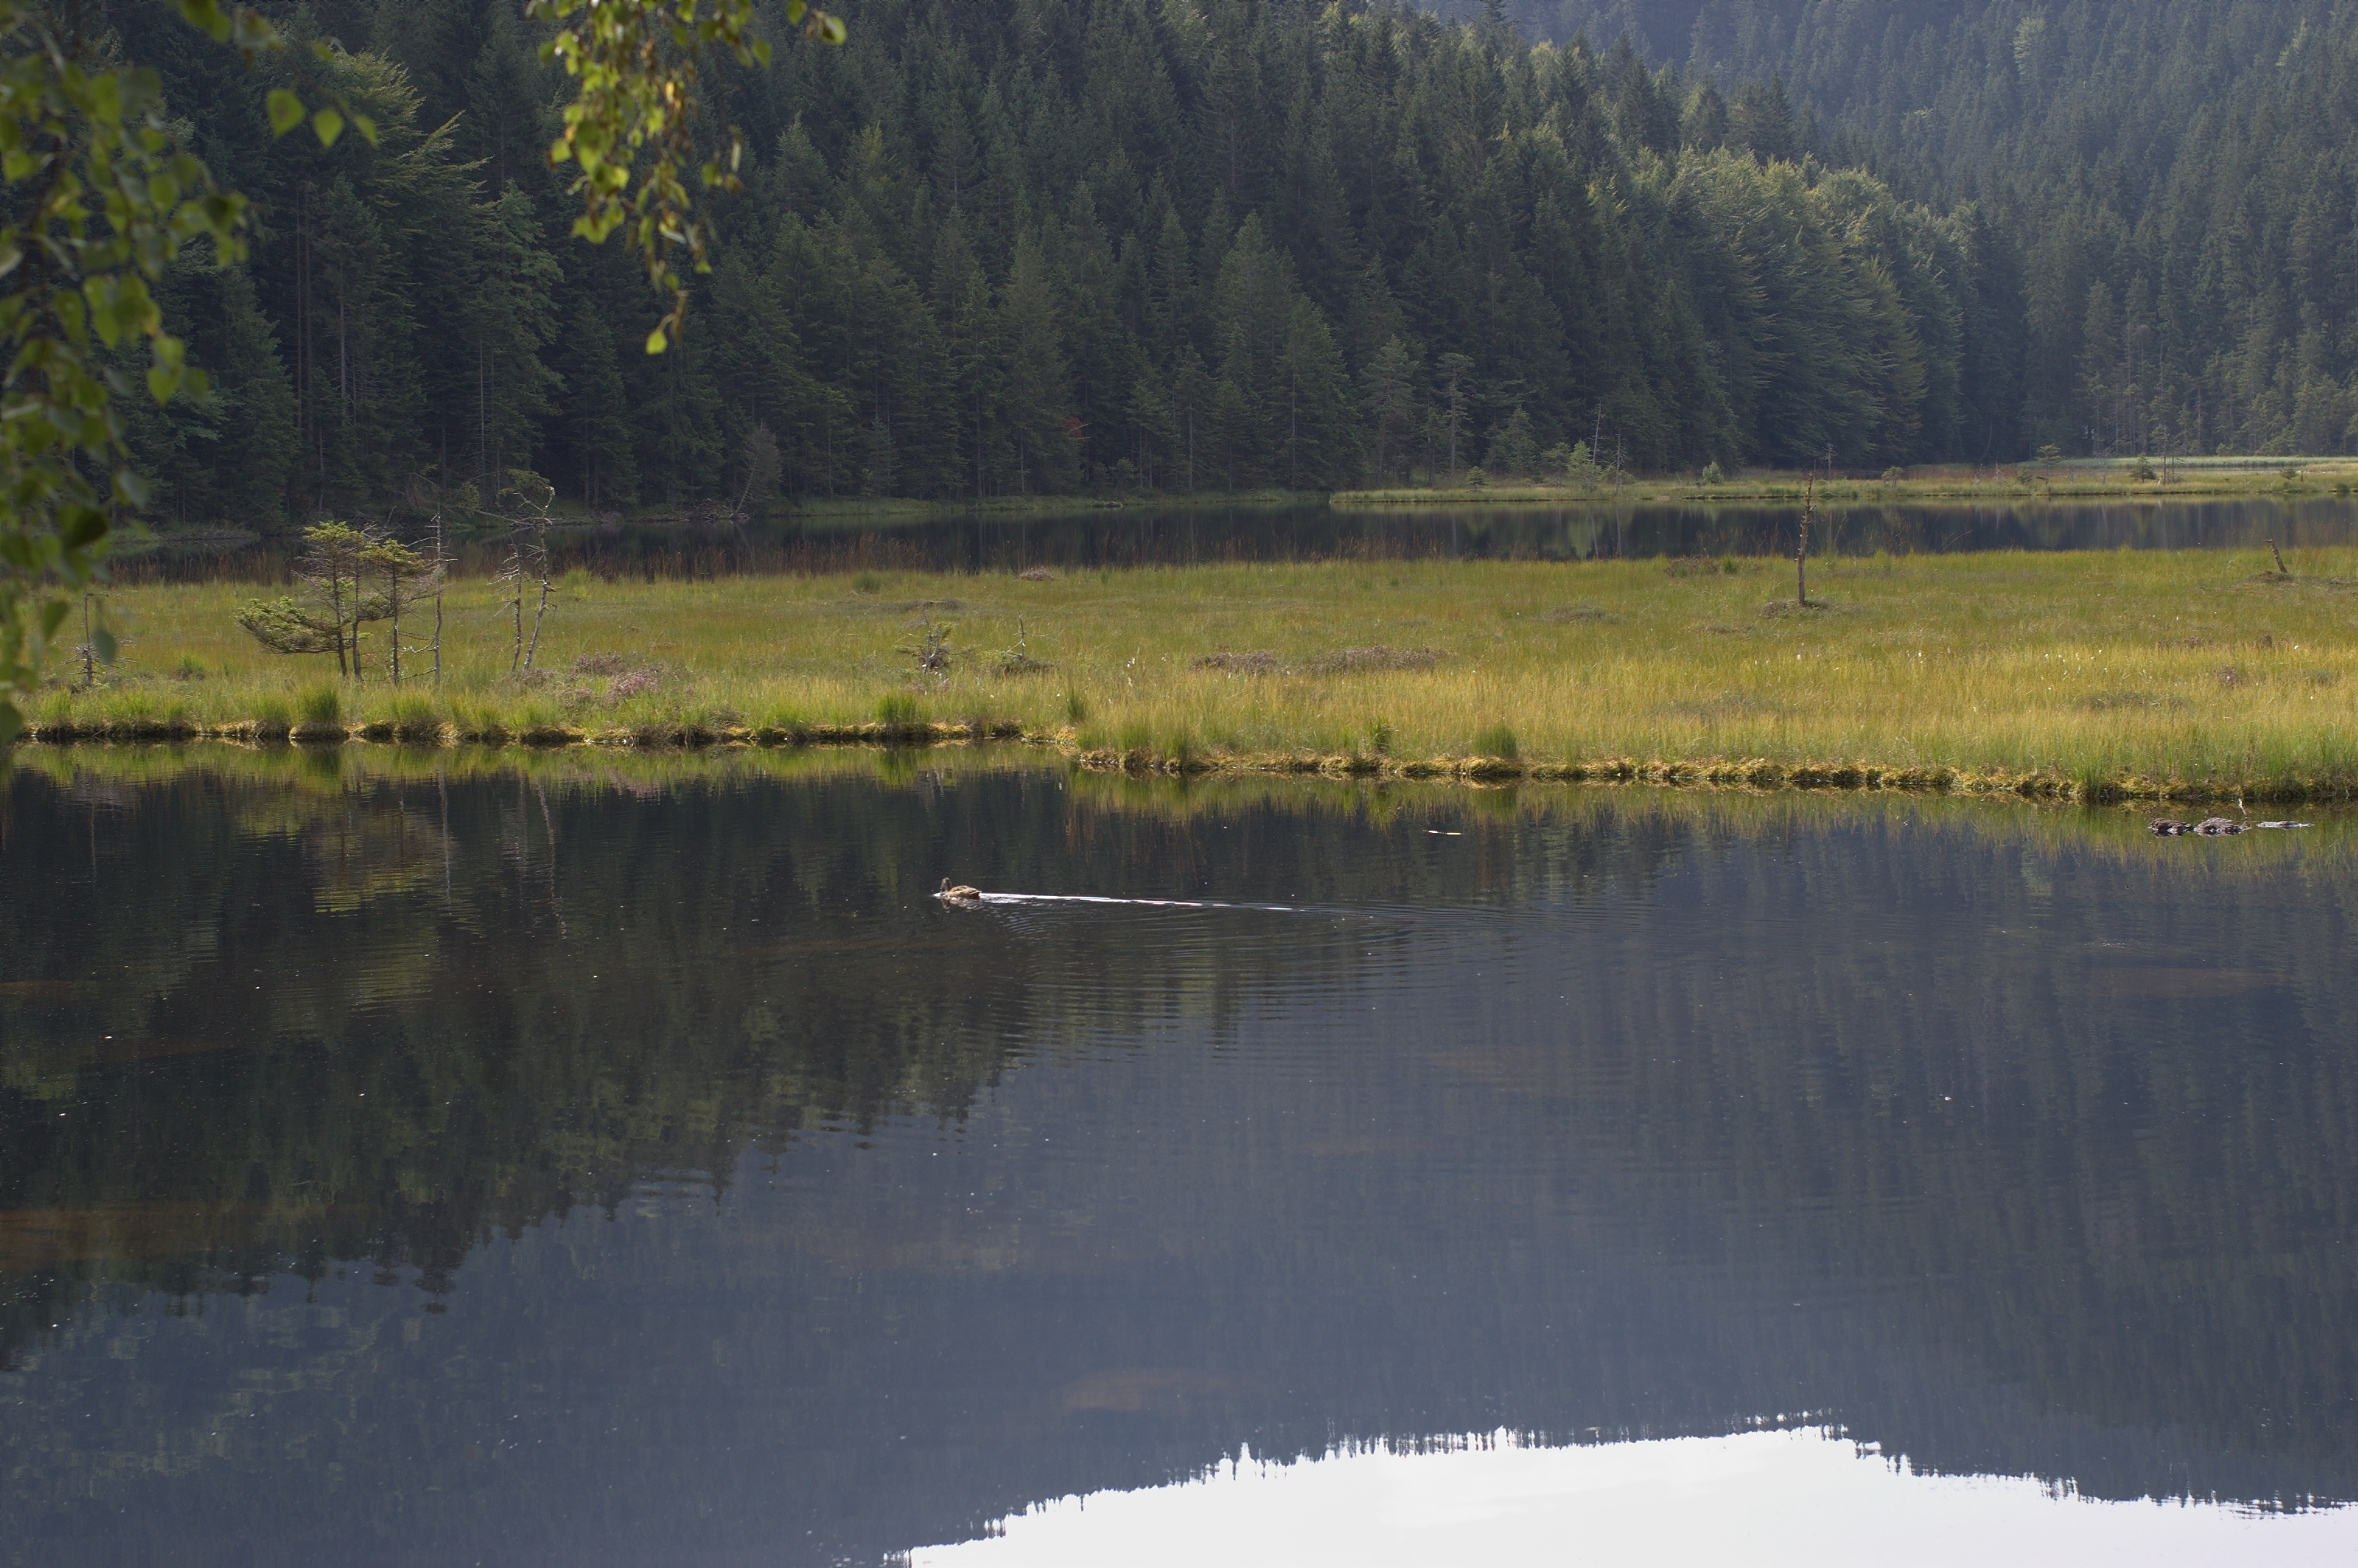
tree, water, nature, marsh, wilderness, mountain, lake, river, pond, reflection, reservoir, body of water, 50mm, wetland, rawtherapee, germany, deutschland, pentax, bayern, bavaria, habitat, loch, lenstagged, steffenzahn, k100d, justpentax, fa50, fa50mm, smcpentaxfa11450mm, pentaxfa50mm, smcpfa50mmf14, bayerischerwald, natural environment, atmospheric phenomenon